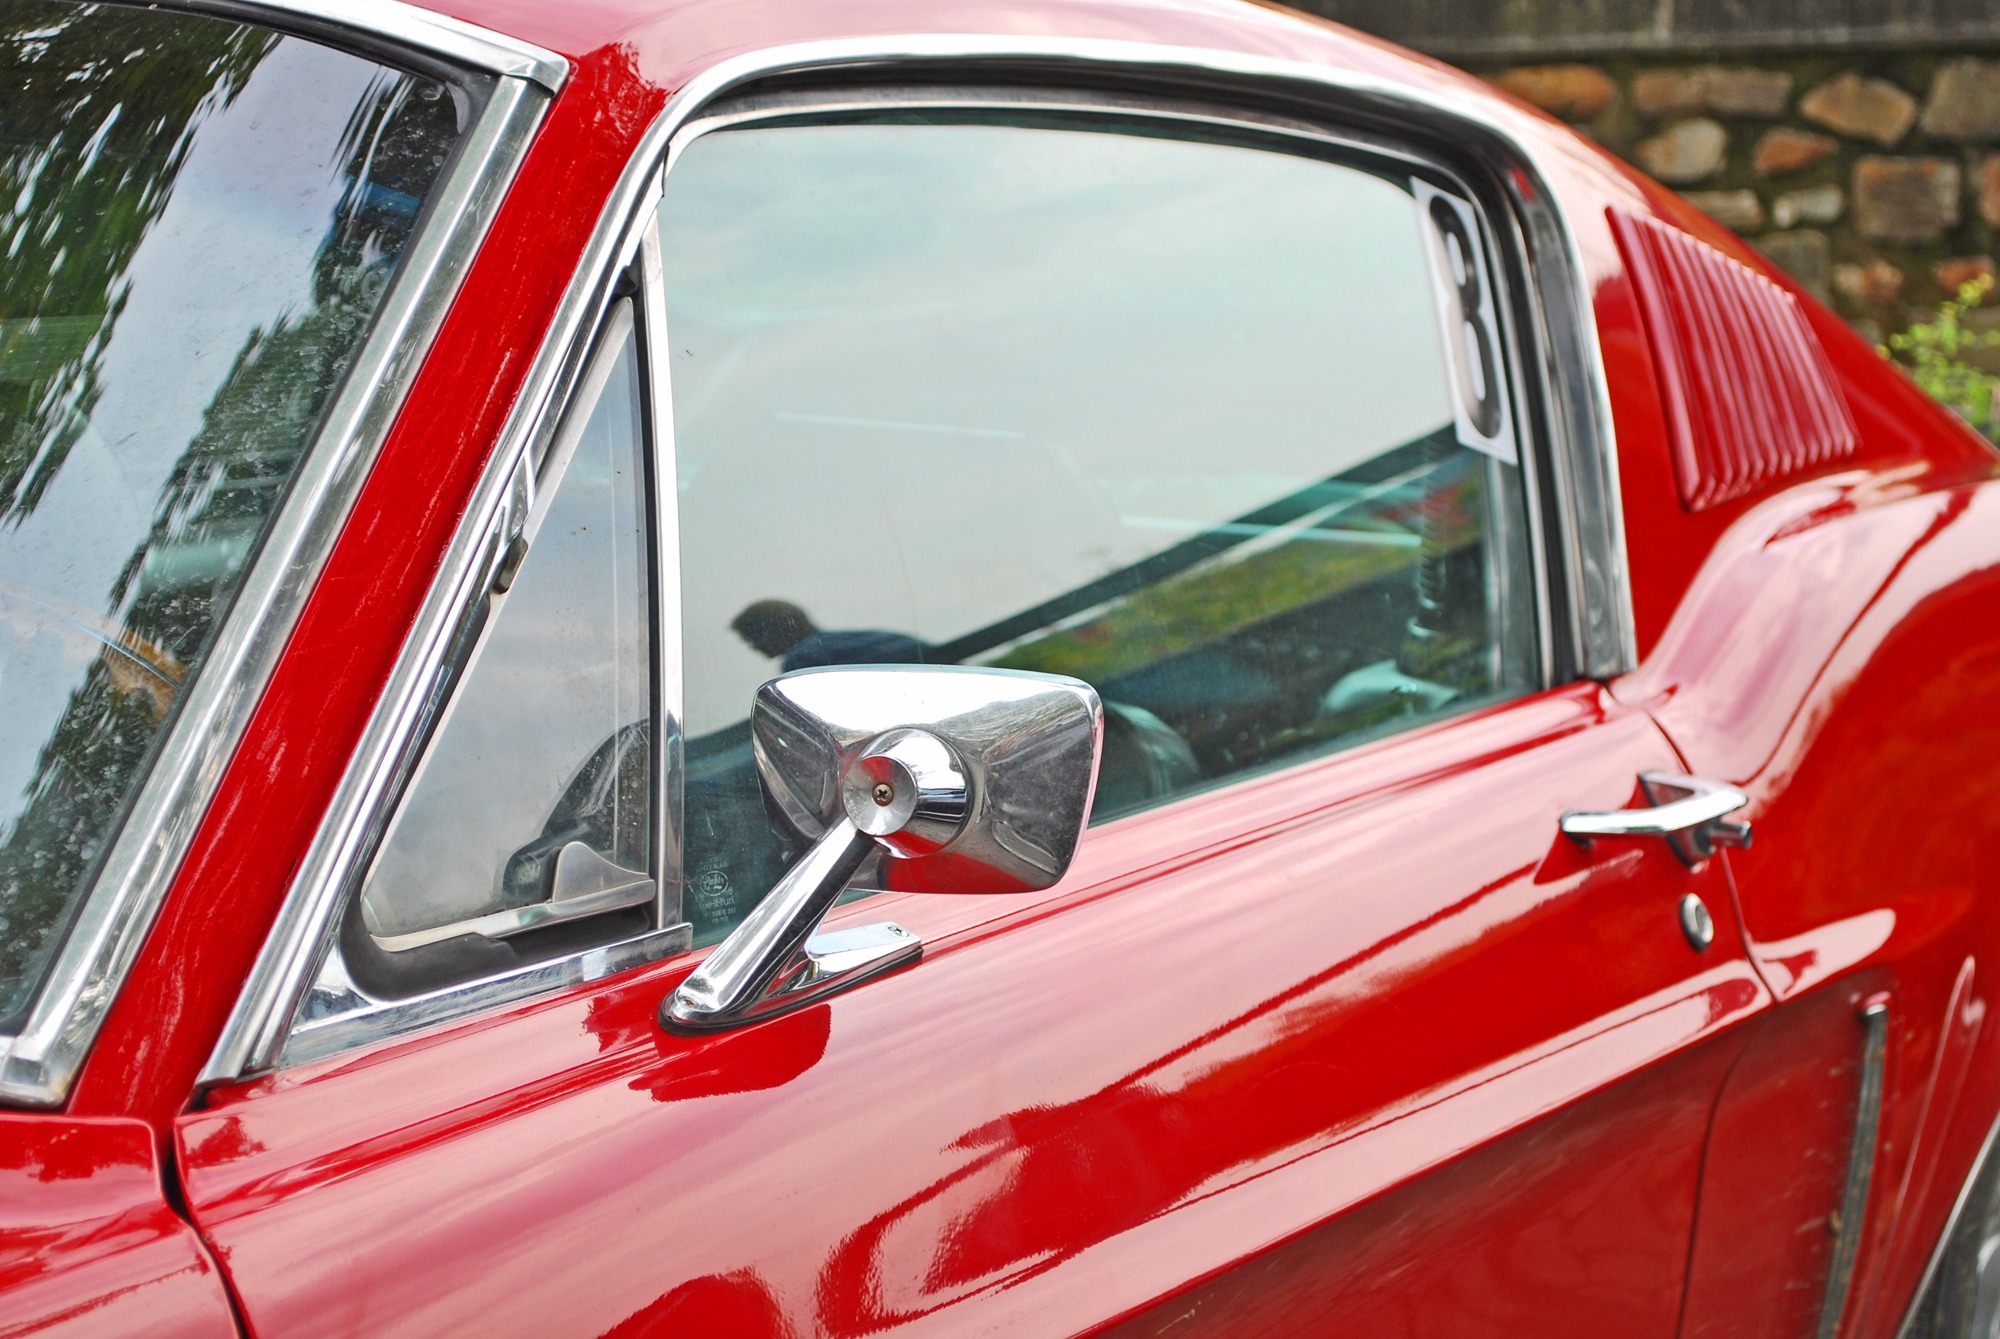
car, vehicle, auto, muscle, automotive, sports car, motor vehicle, vintage car, race car, american, ford, oldtimer, convertible, mustang, antique car, land vehicle, automobile make, automotive exterior, luxury vehicle